Hot Singers

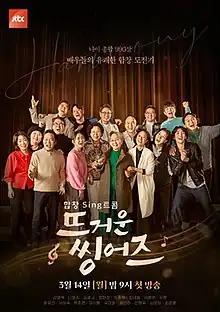
Promotional poster

Hot Singers is a South Korean television program that follows the journey of a group of celebrities, coming together to form a choir. The show aired on JTBC every Monday at 9:00 (KST) from March 14 to May 30, 2022.